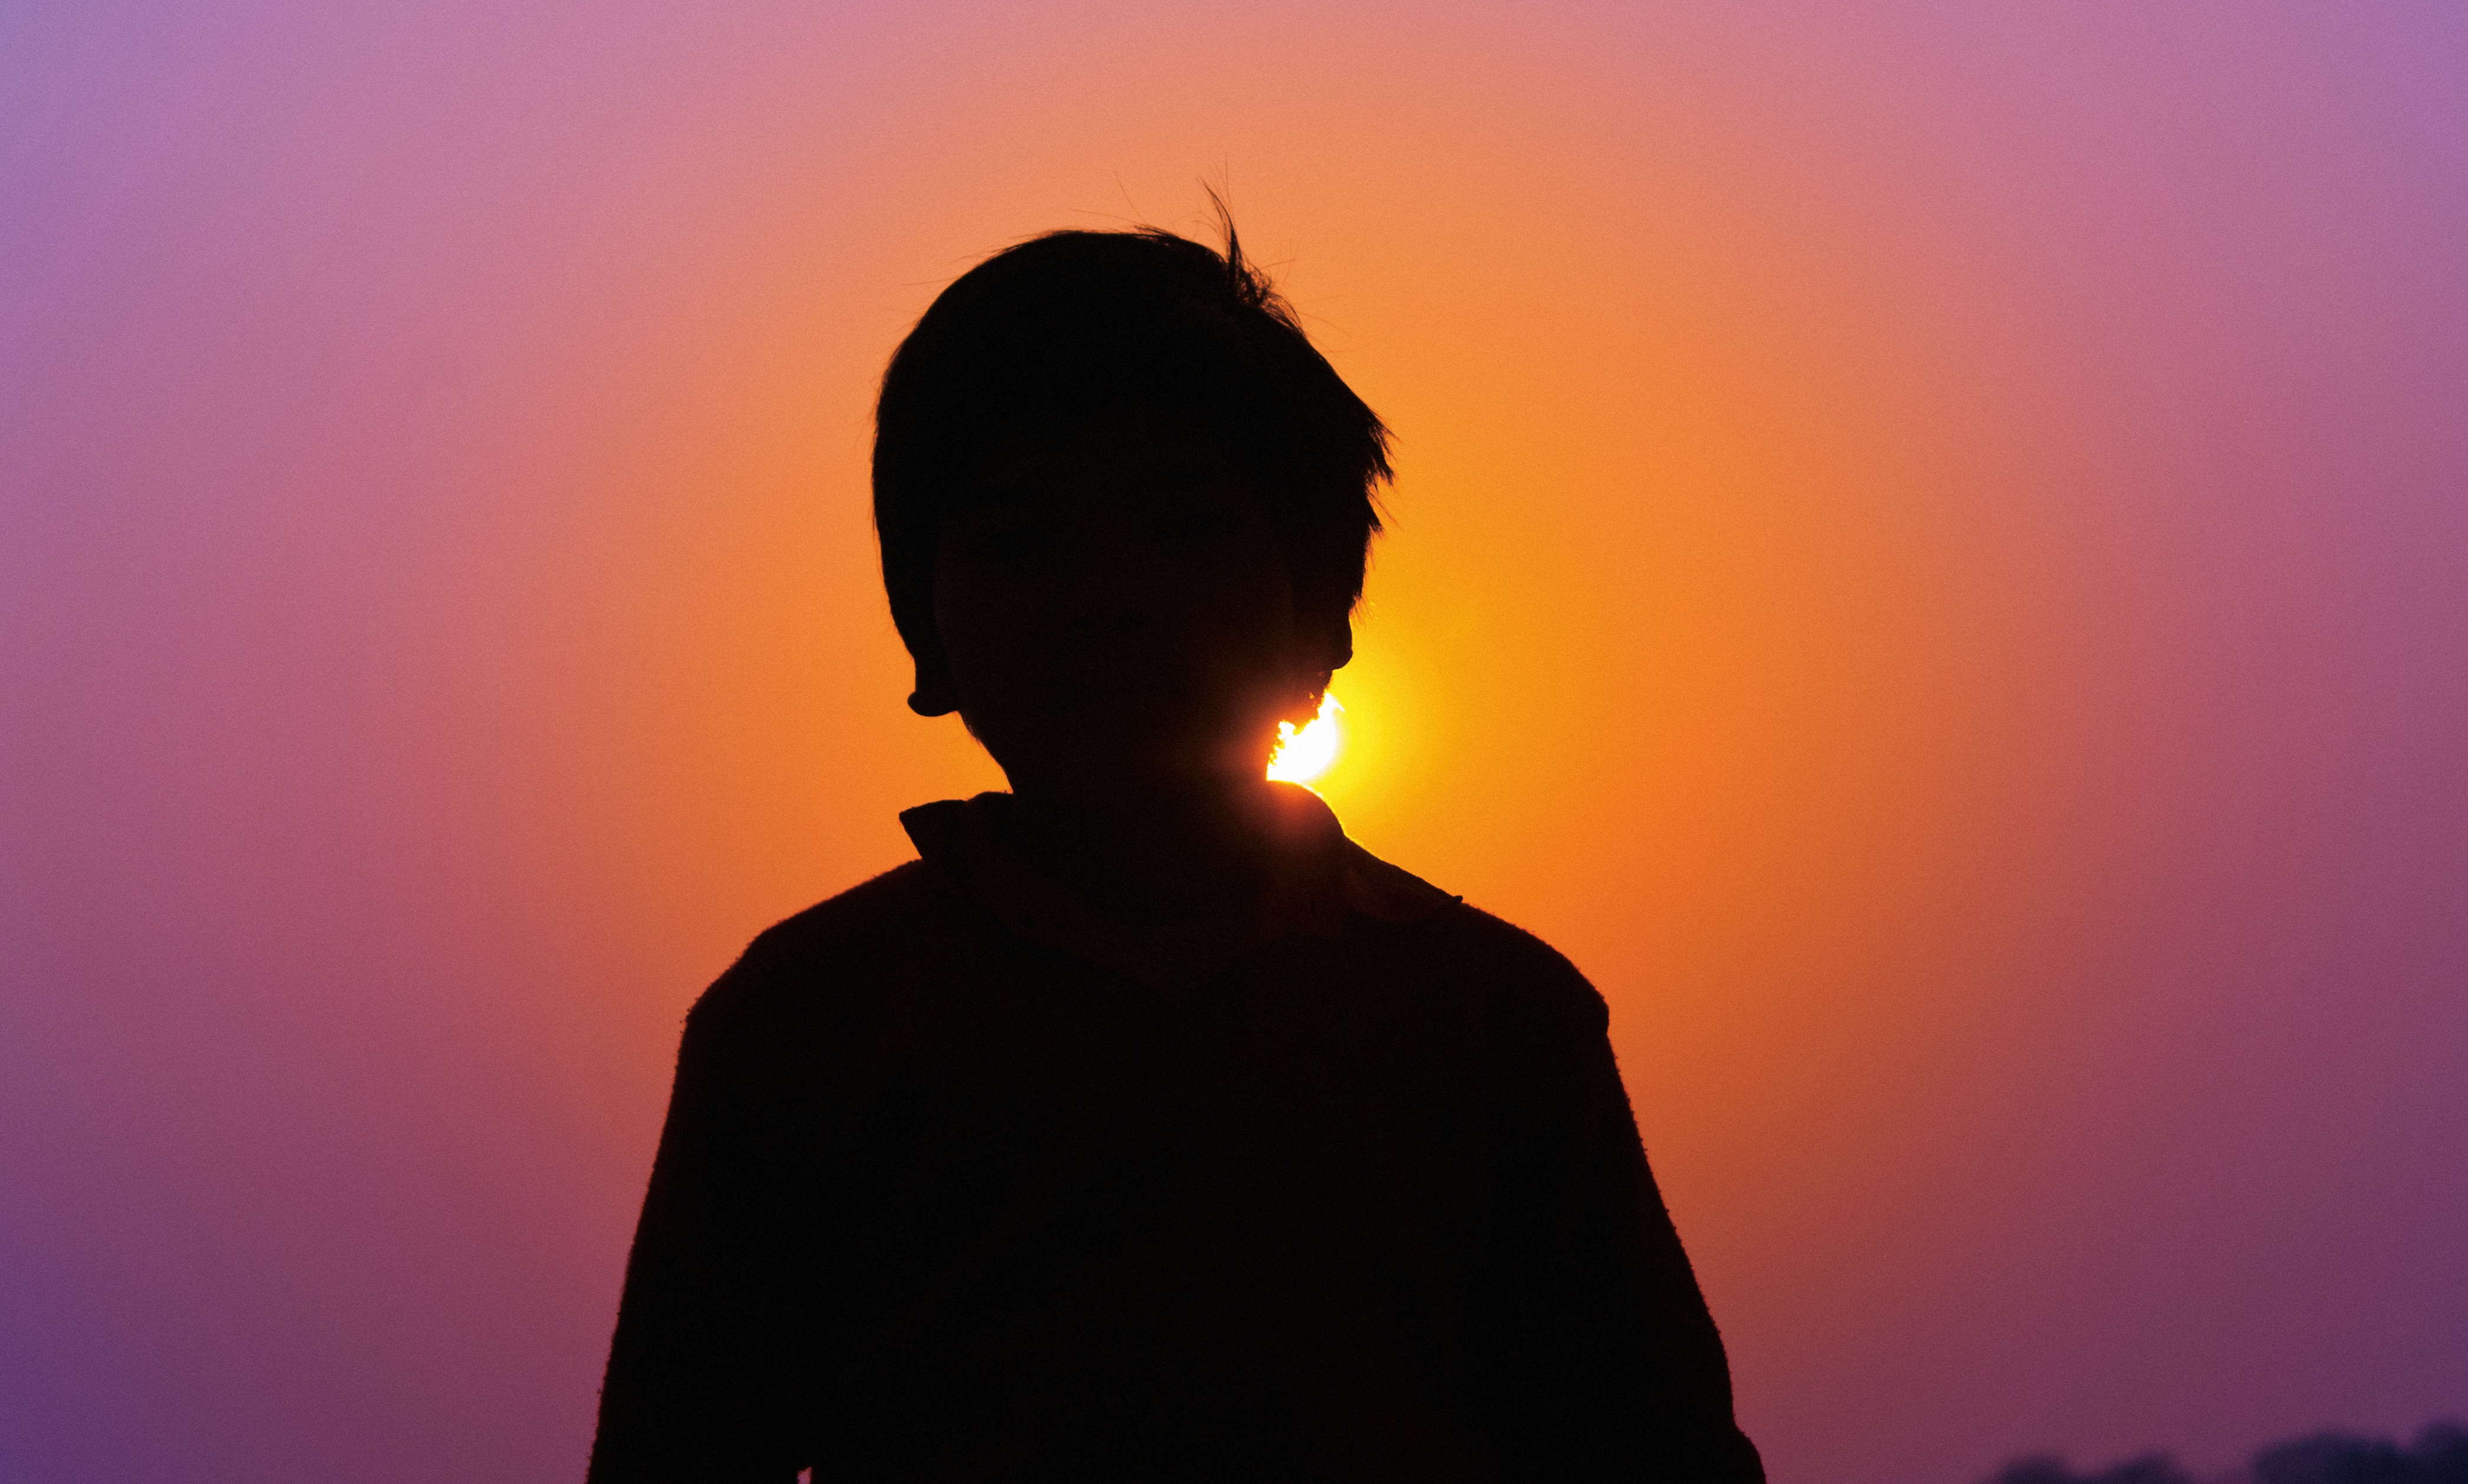
horizon, silhouette, light, sun, sunrise, sunset, sunlight, morning, boy, kid, dawn, travel, dark, guy, dusk, evening, portrait, young, color, asia, child, teenager, backlighting, india, teen, afterglow